Former Tangrong Brick Kiln

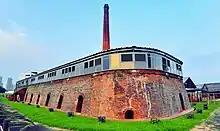

The Former Tangrong Brick Kiln is a former brick manufacturing factory in Sanmin District, Kaohsiung, Taiwan.